List of accolades received by Vice (2018 film)

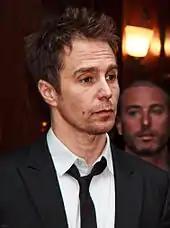
Christian Bale, Amy Adams and Sam Rockwell received acclaim for their performances in the film.

"Vice" is a 2018 American biographical comedy-drama film written and directed by Adam McKay. The film stars Christian Bale as Dick Cheney, with Amy Adams, Steve Carell, Sam Rockwell, Tyler Perry, Alison Pill, and Jesse Plemons in supporting roles. The plot follows Cheney in his desire to become the most powerful Vice President in America's history. It is the second theatrical film to depict the presidency of George W. Bush, following Oliver Stone's "W."